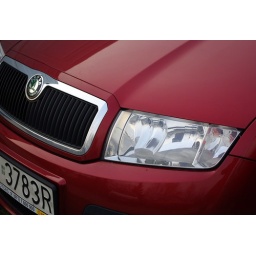
A red car ... in Wroclaw